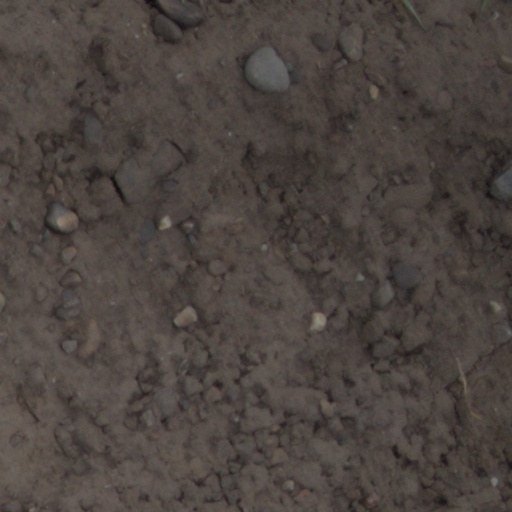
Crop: wheat